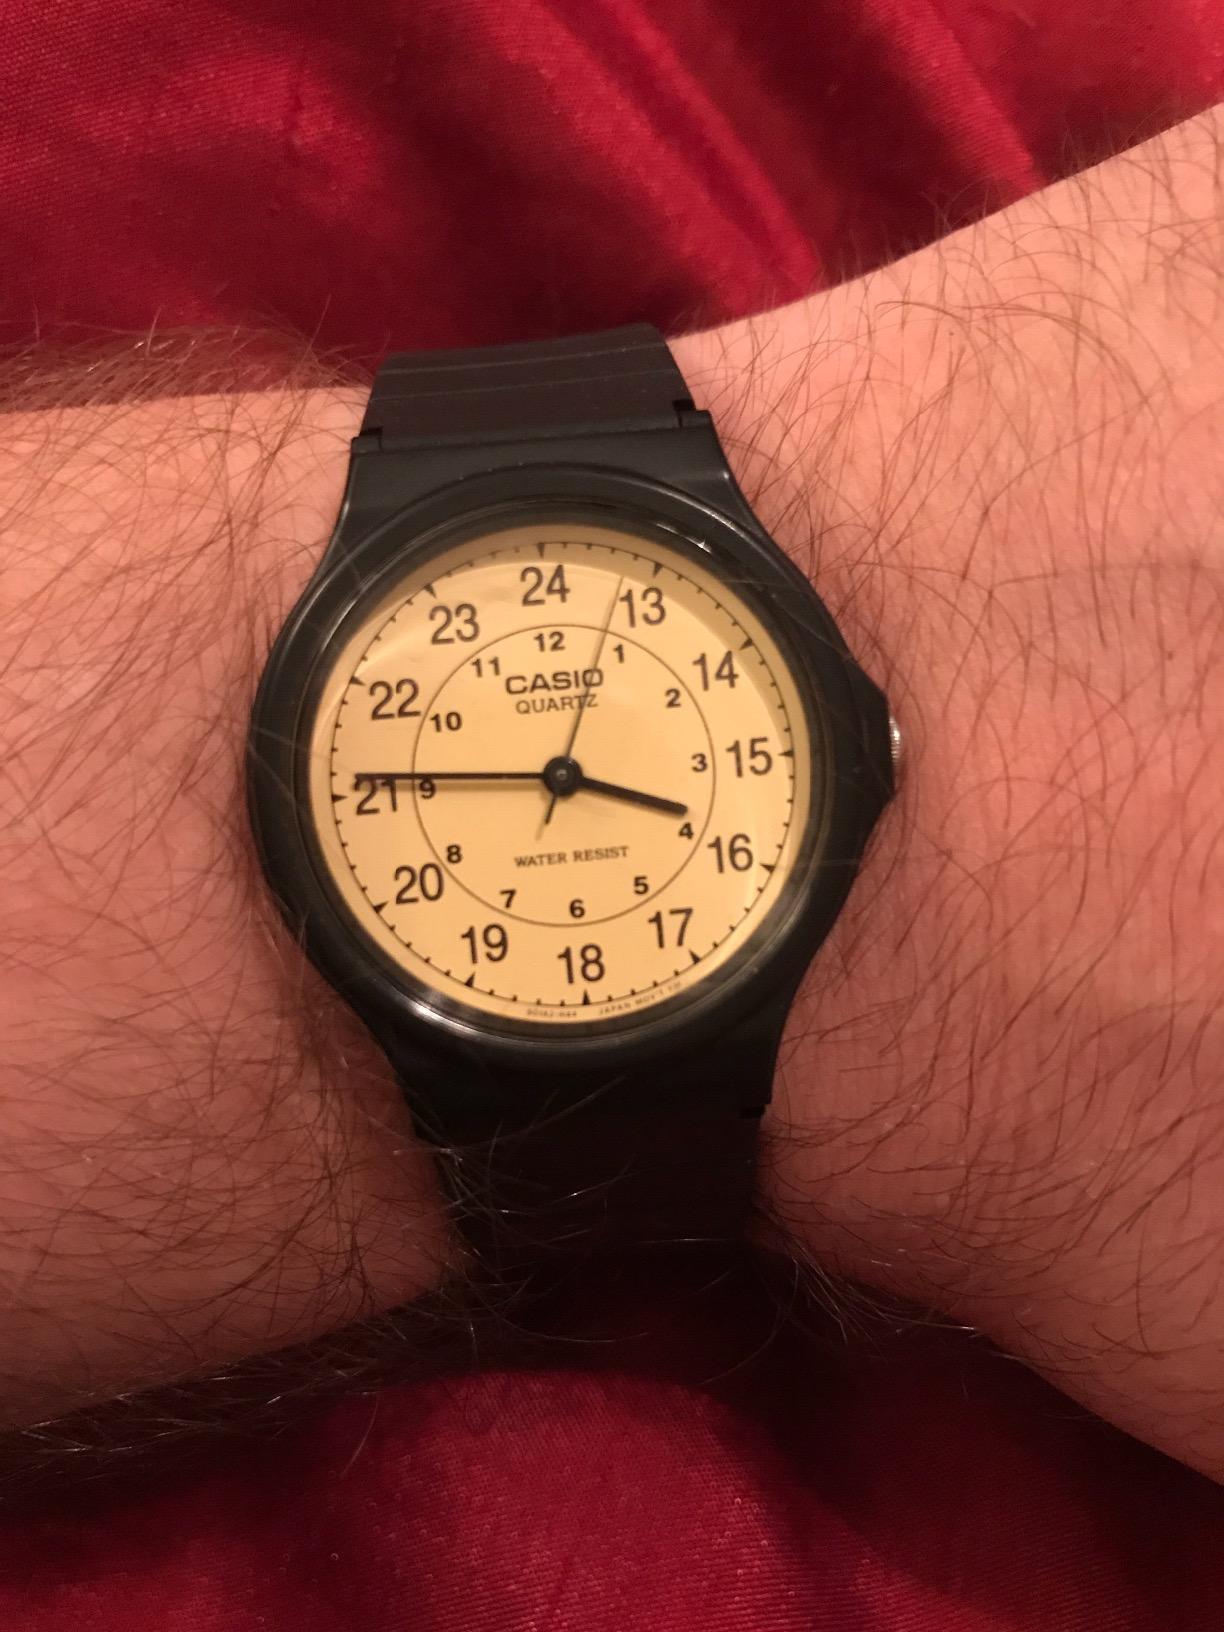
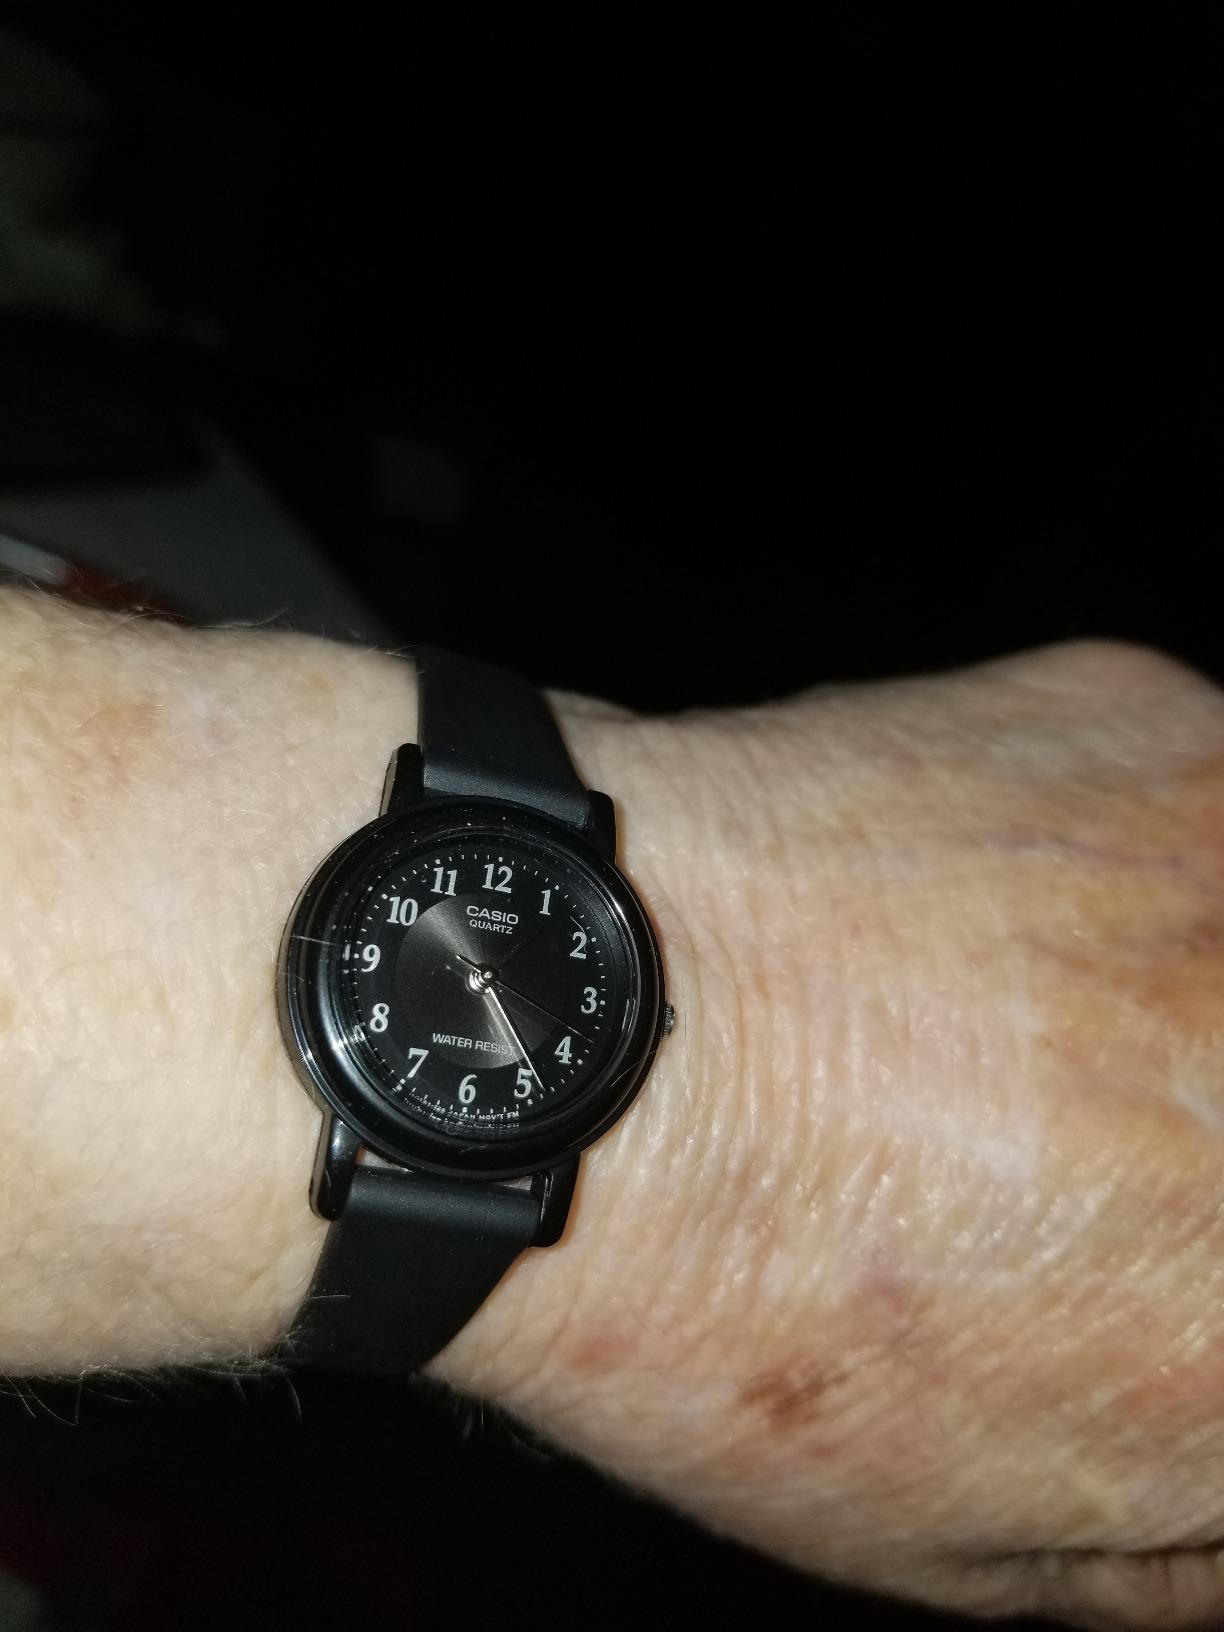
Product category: accessories_watch
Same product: no